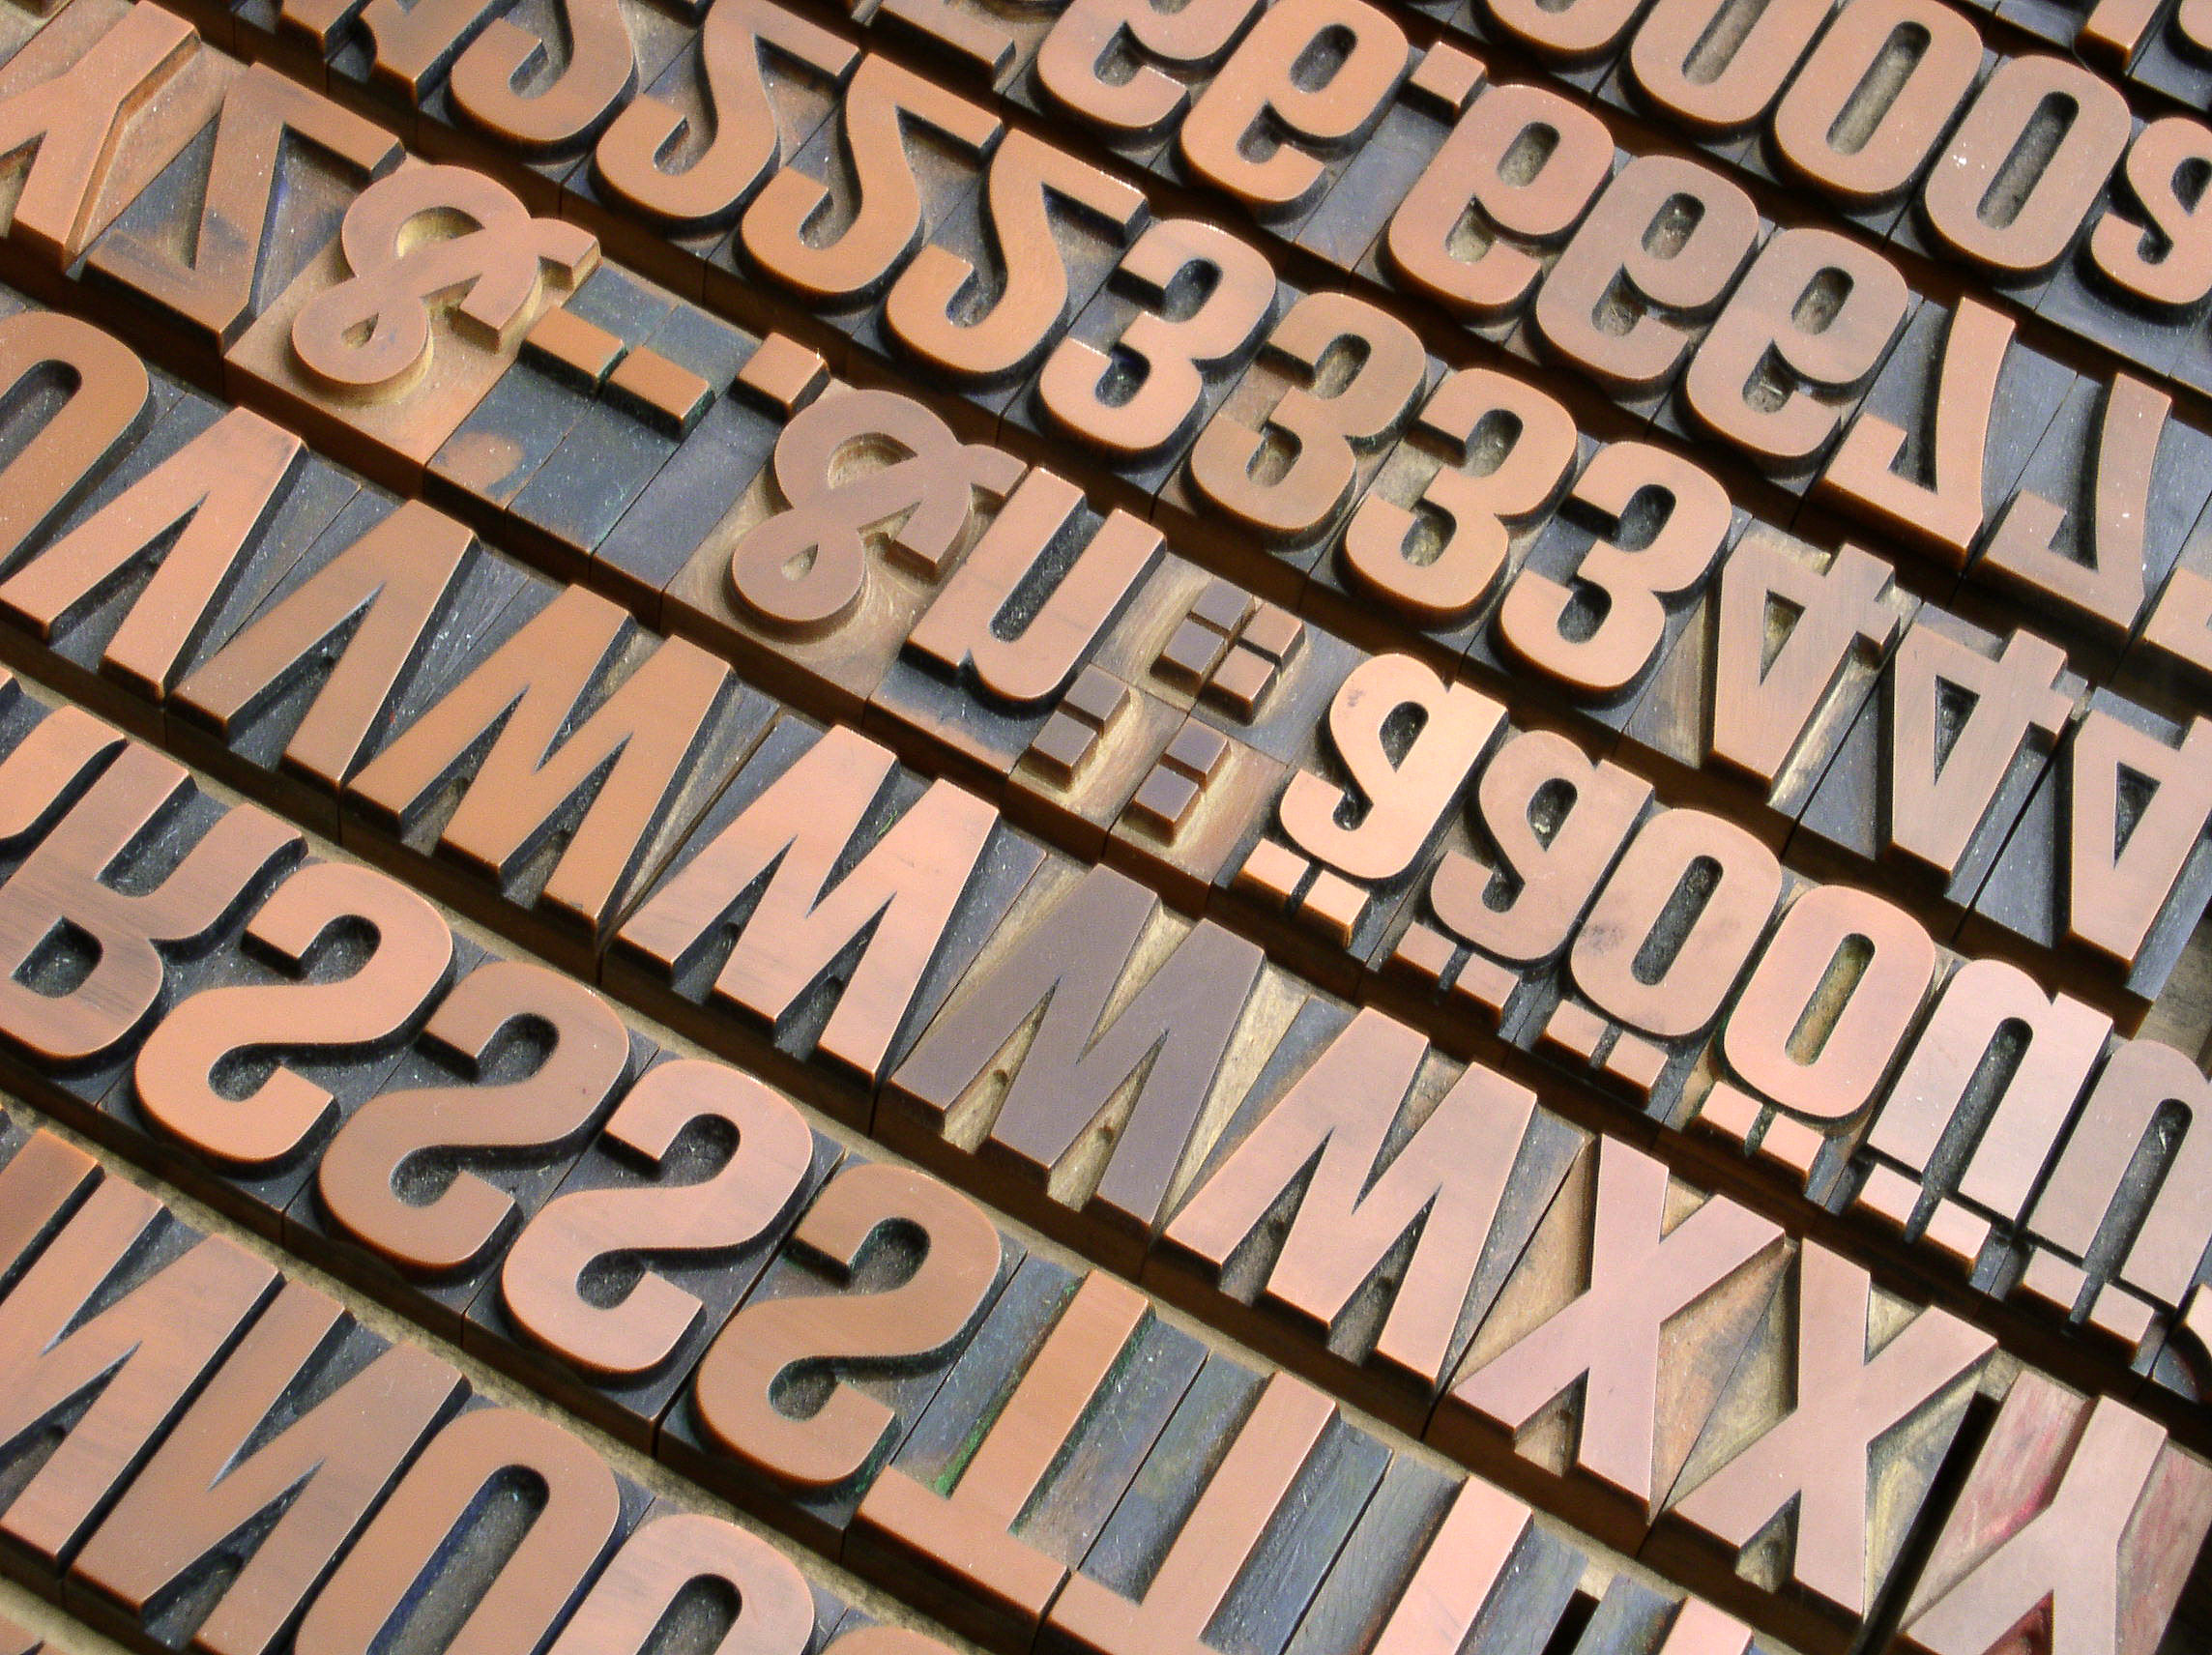
types, letters, characters, font, printing, typography, letter press, manual typesetting, text, design, pattern, metal, wood